Seattle SuperSonics

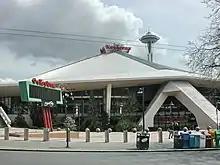
Over most of the franchise's history, Seattle played its home games at KeyArena.

The 1998–99 season saw the SuperSonics struggle. Westphal was dismissed after the team started the 2000–01 season 6–9, and replaced on an interim basis by assistant coach Nate McMillan, who was appointed permanent head coach in February 2001. In the 2002–03 season, All-Star Payton was traded to the Milwaukee Bucks; that season marked the end to the SuperSonics' 11-year run of seasons with a winning percentage of at least .500, then the second-longest current run in the NBA.